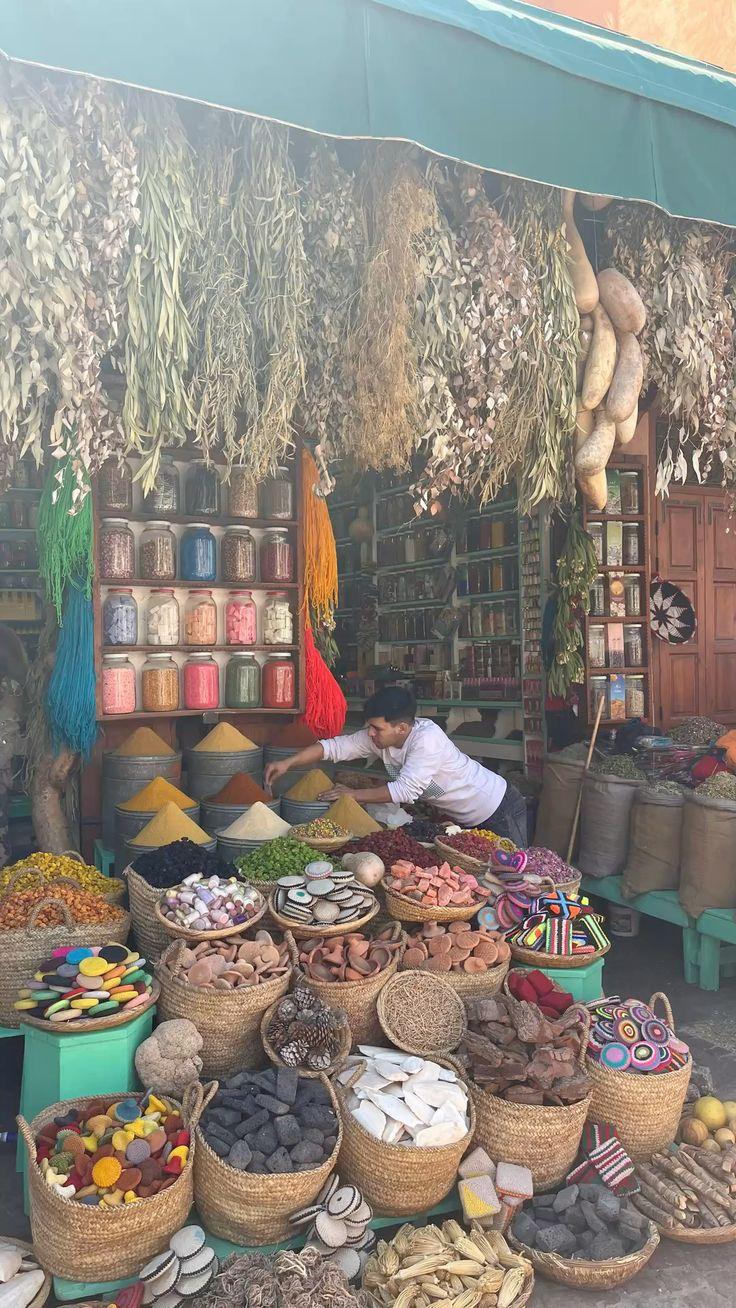
Kwenye soko la viungo vya kupikia, mwanaume aliyevaa shati la rangi ya nyeupe anapanga bidhaa. Vikapu vimeweka bidhaa tofauti tofauti.